Submarine tender

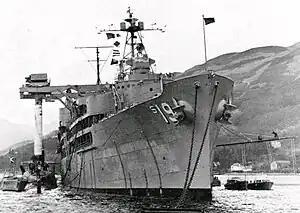
Transfer of a Polaris submarine-launched ballistic missile between the submarine tender and the ballistic missile submarine at Holy Loch, Dunoon, Scotland, in 1961.

Submarines are small compared to most oceangoing vessels, and generally cannot carry large amounts of food, fuel, torpedoes, and other supplies, or a full array of maintenance equipment and personnel. The tender carries all these, and either meets submarines at sea to replenish them or provides these services while docked at a port near the submarines' operations zone. In some navies, the tenders were equipped with workshops for maintenance, and as floating dormitories with relief crews.